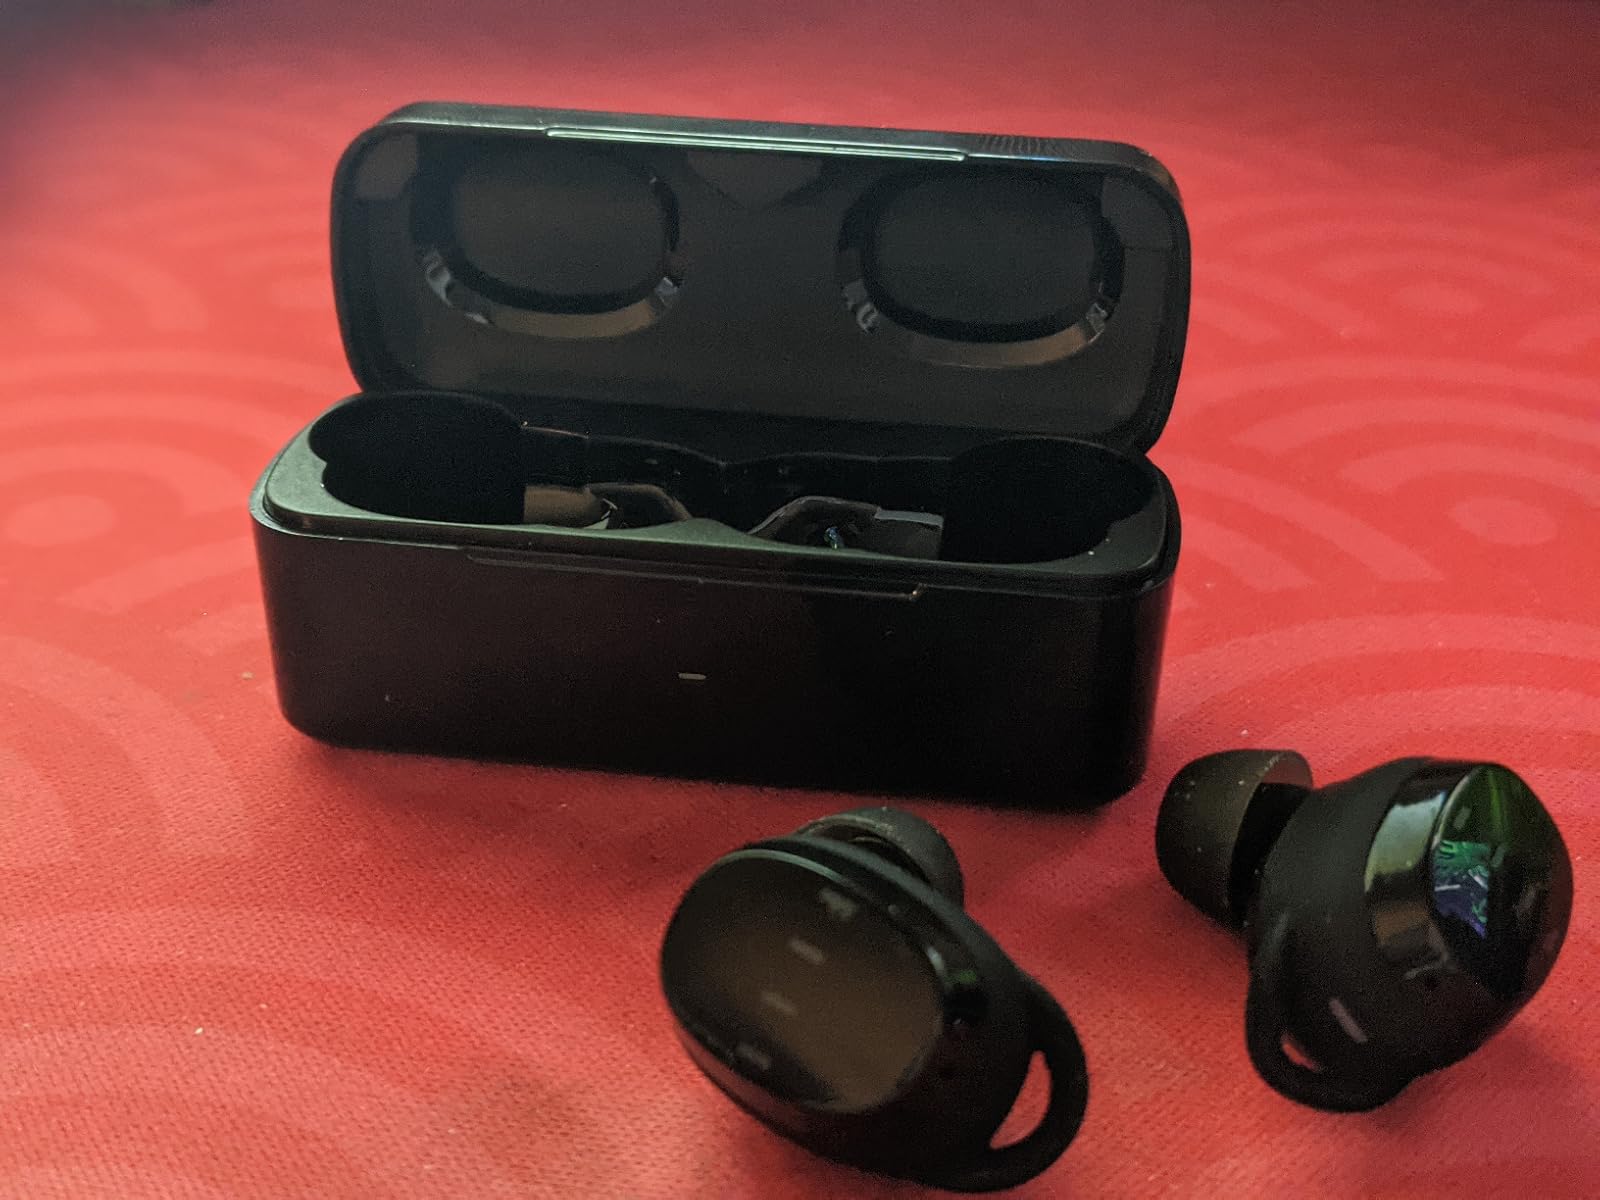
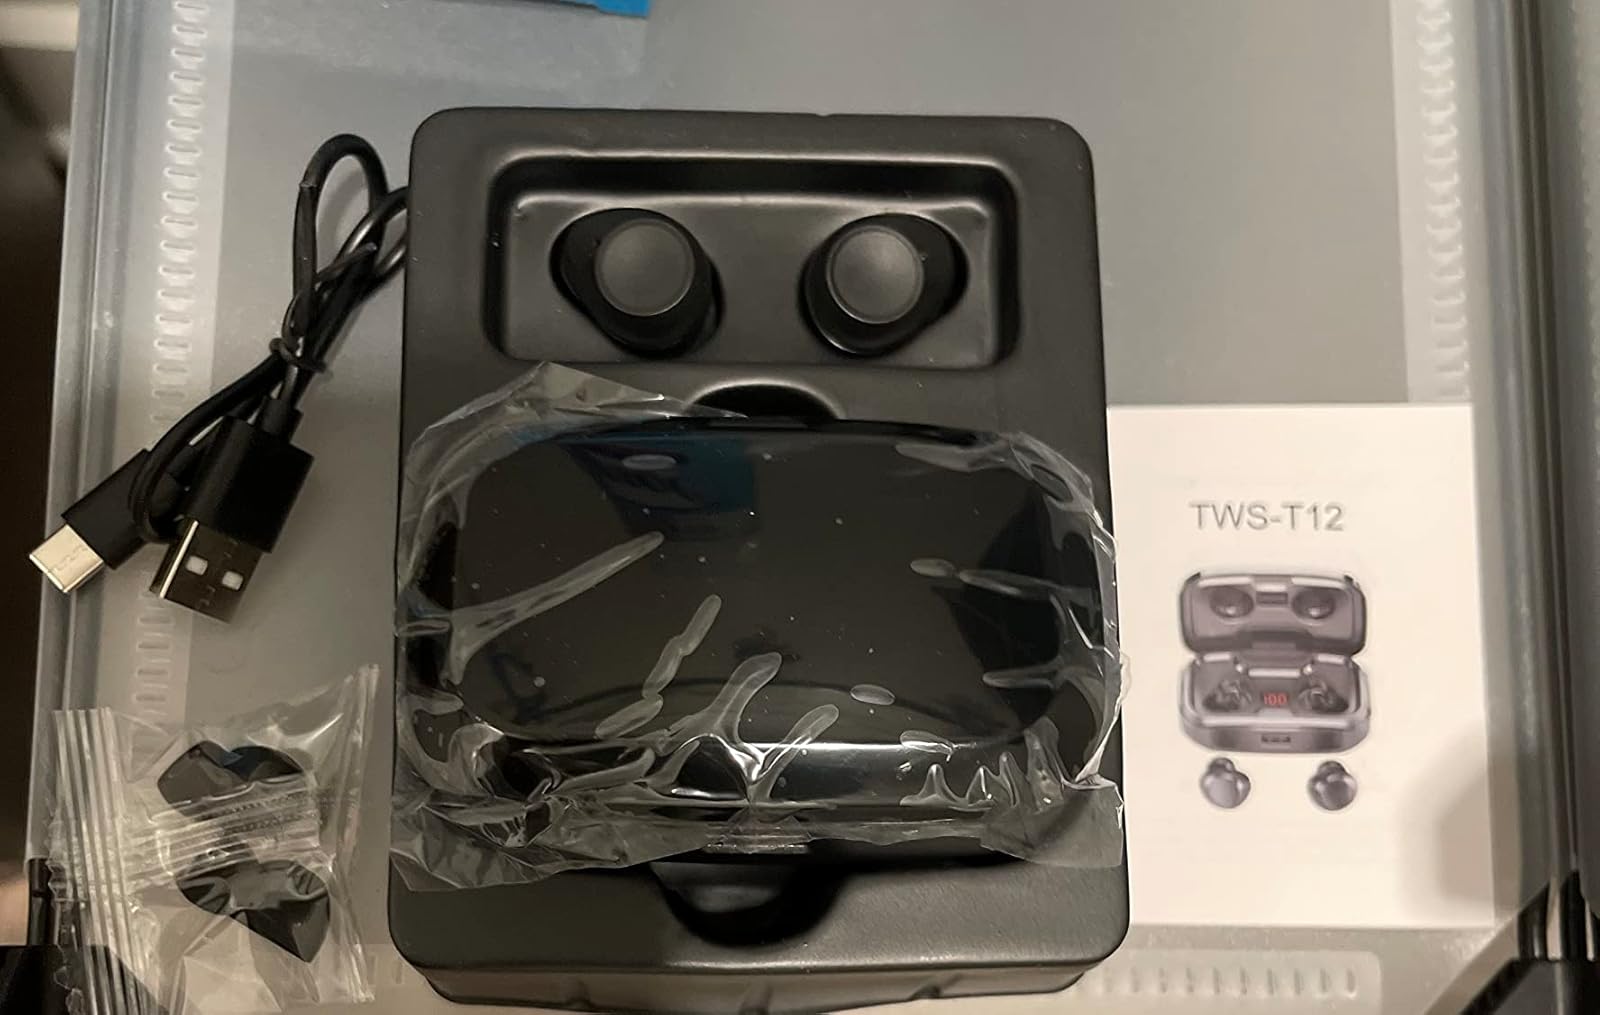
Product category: earbuds
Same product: no